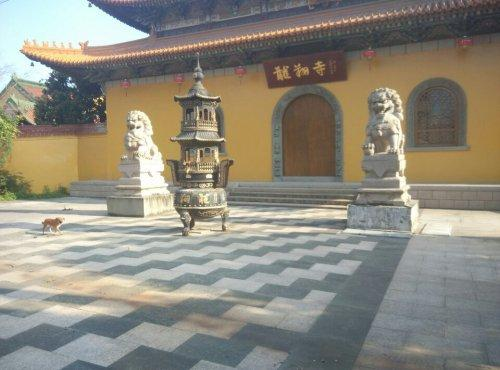
地标名称：龙翔寺
所在城市：温州市·瑞安市